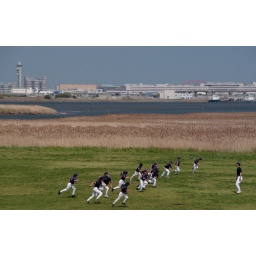
Kids practicing baseball with Haneda Airport in the Background. Just down the road from my house